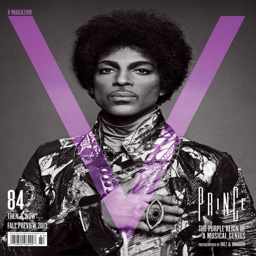
rock artist covers the august issue